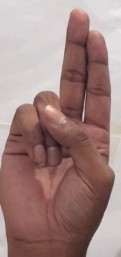
ASL sign: U